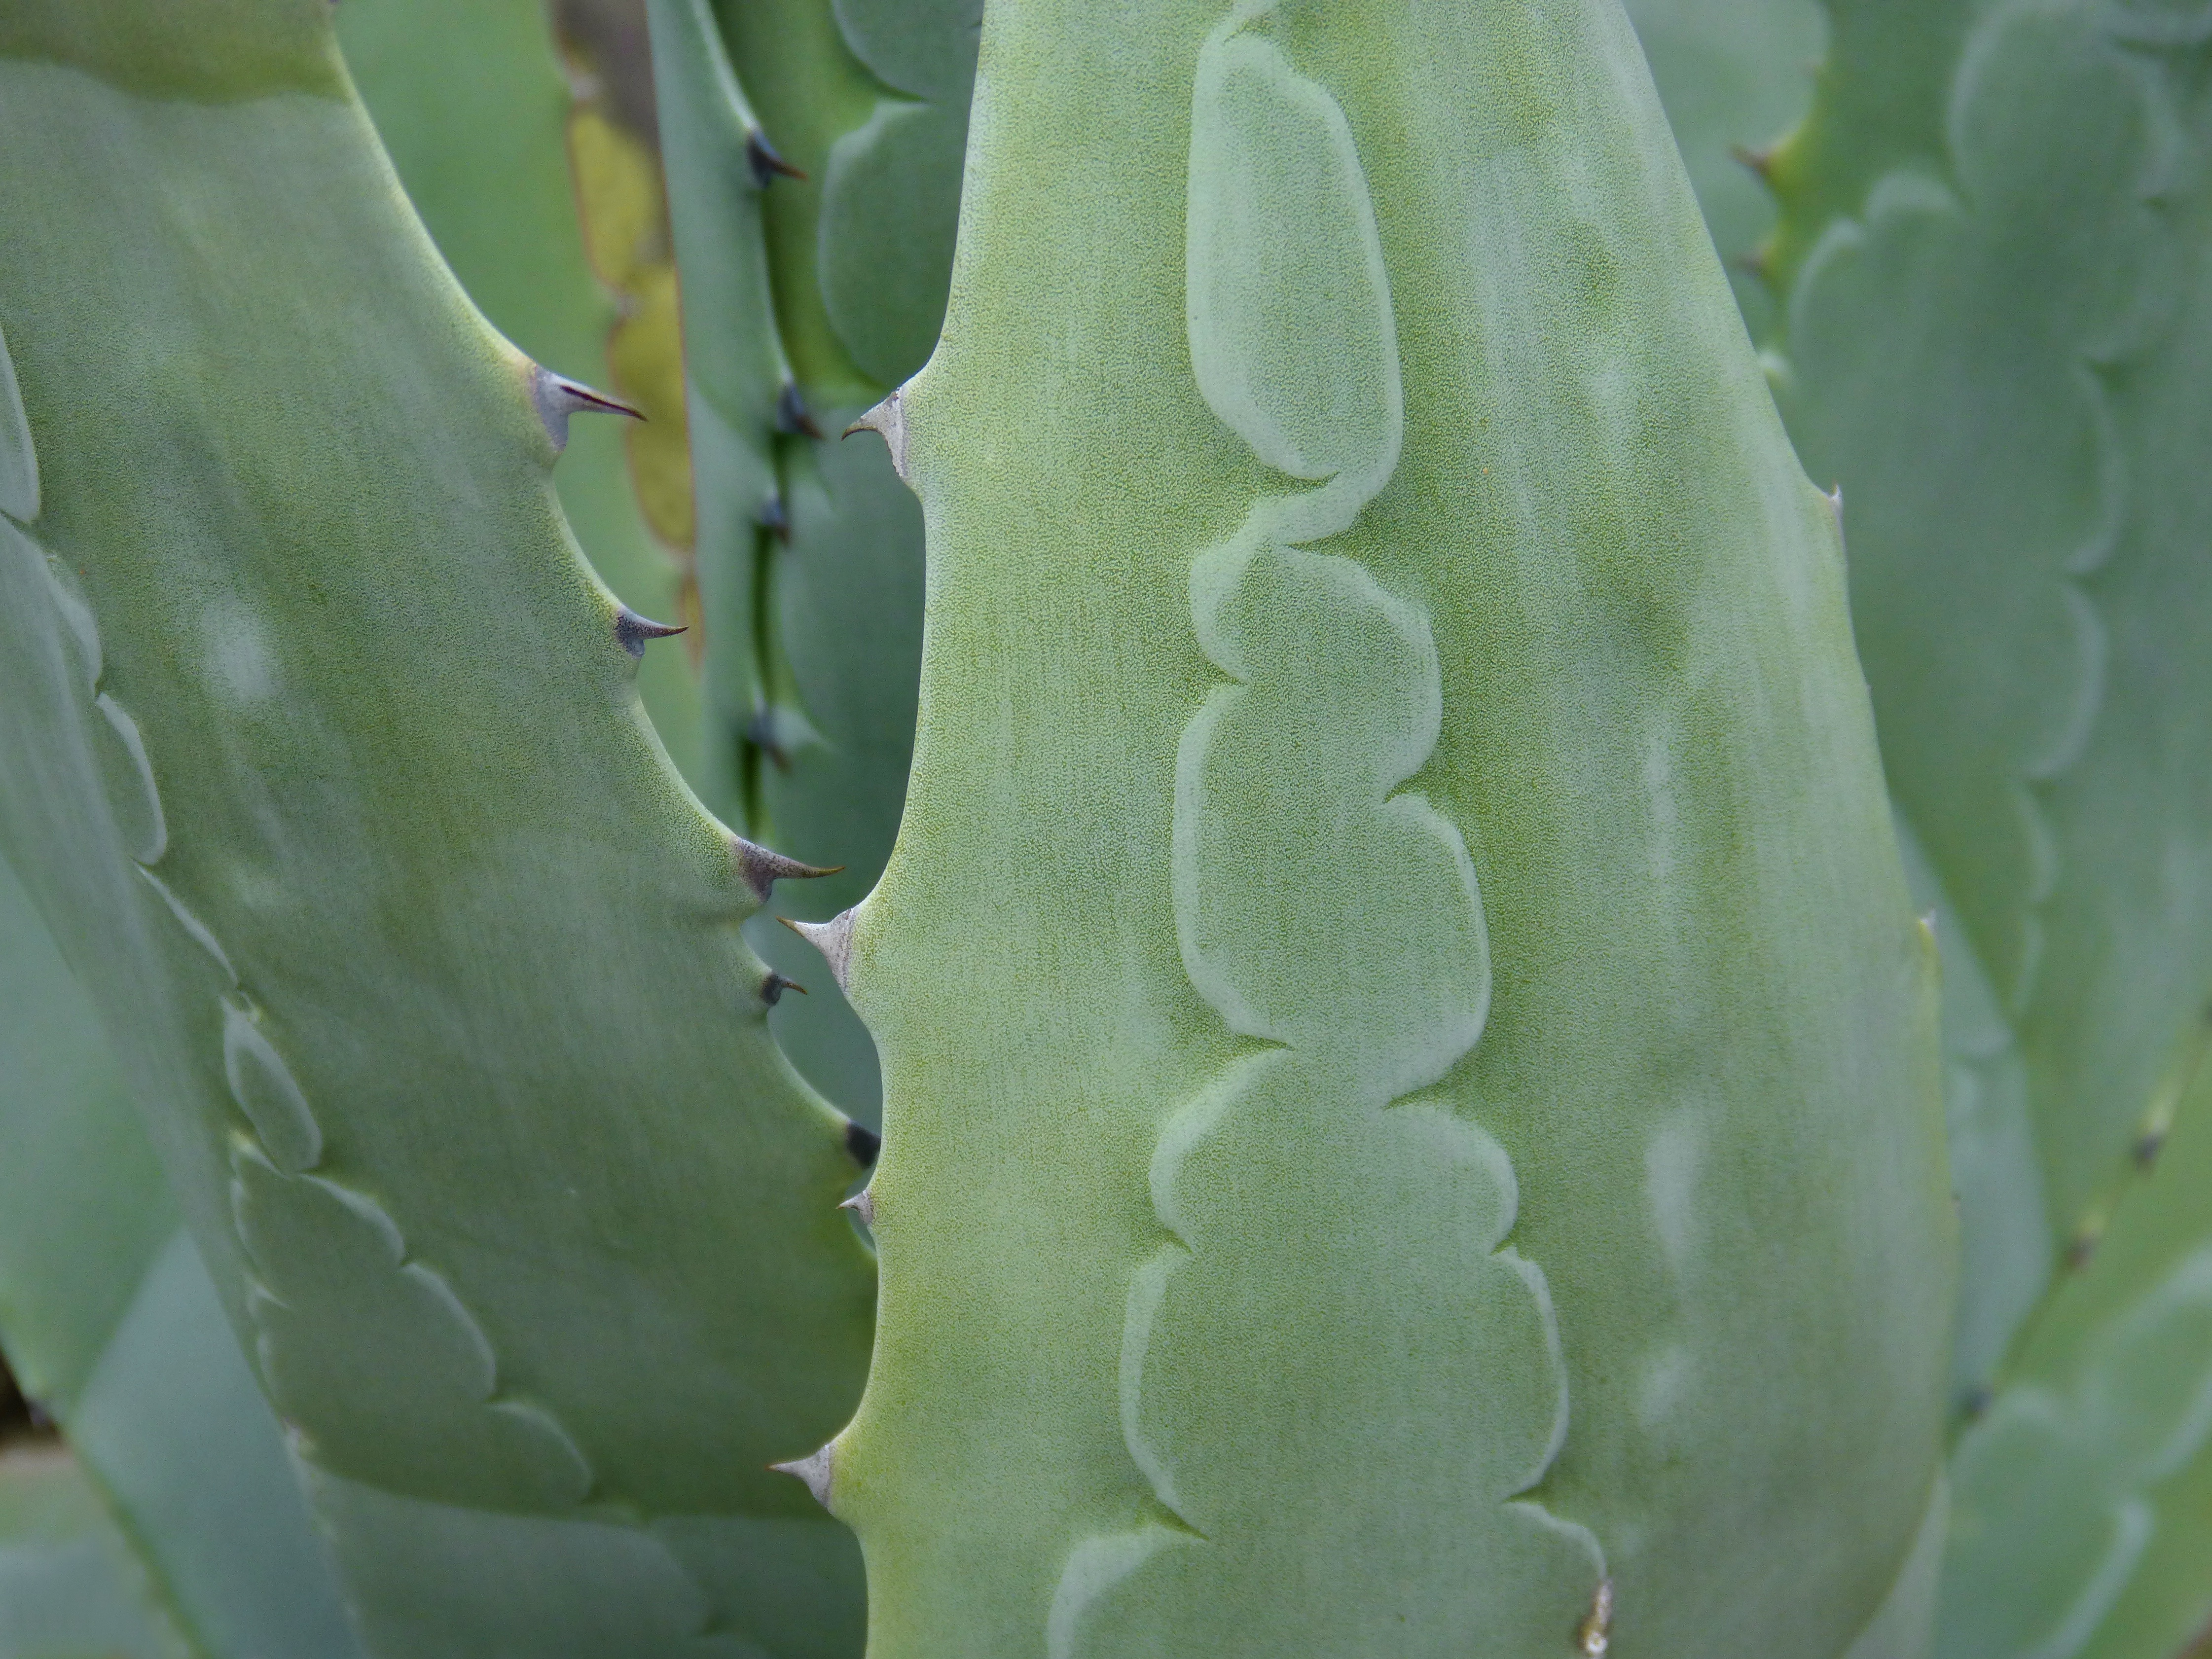
cactus, plant, trail, texture, leaf, flower, green, botany, flora, close up, aloe, detail, agave, pita, xanthorrhoeaceae, flowering plant, abstract background, spina, atzavara, plant stem, land plant, nopal